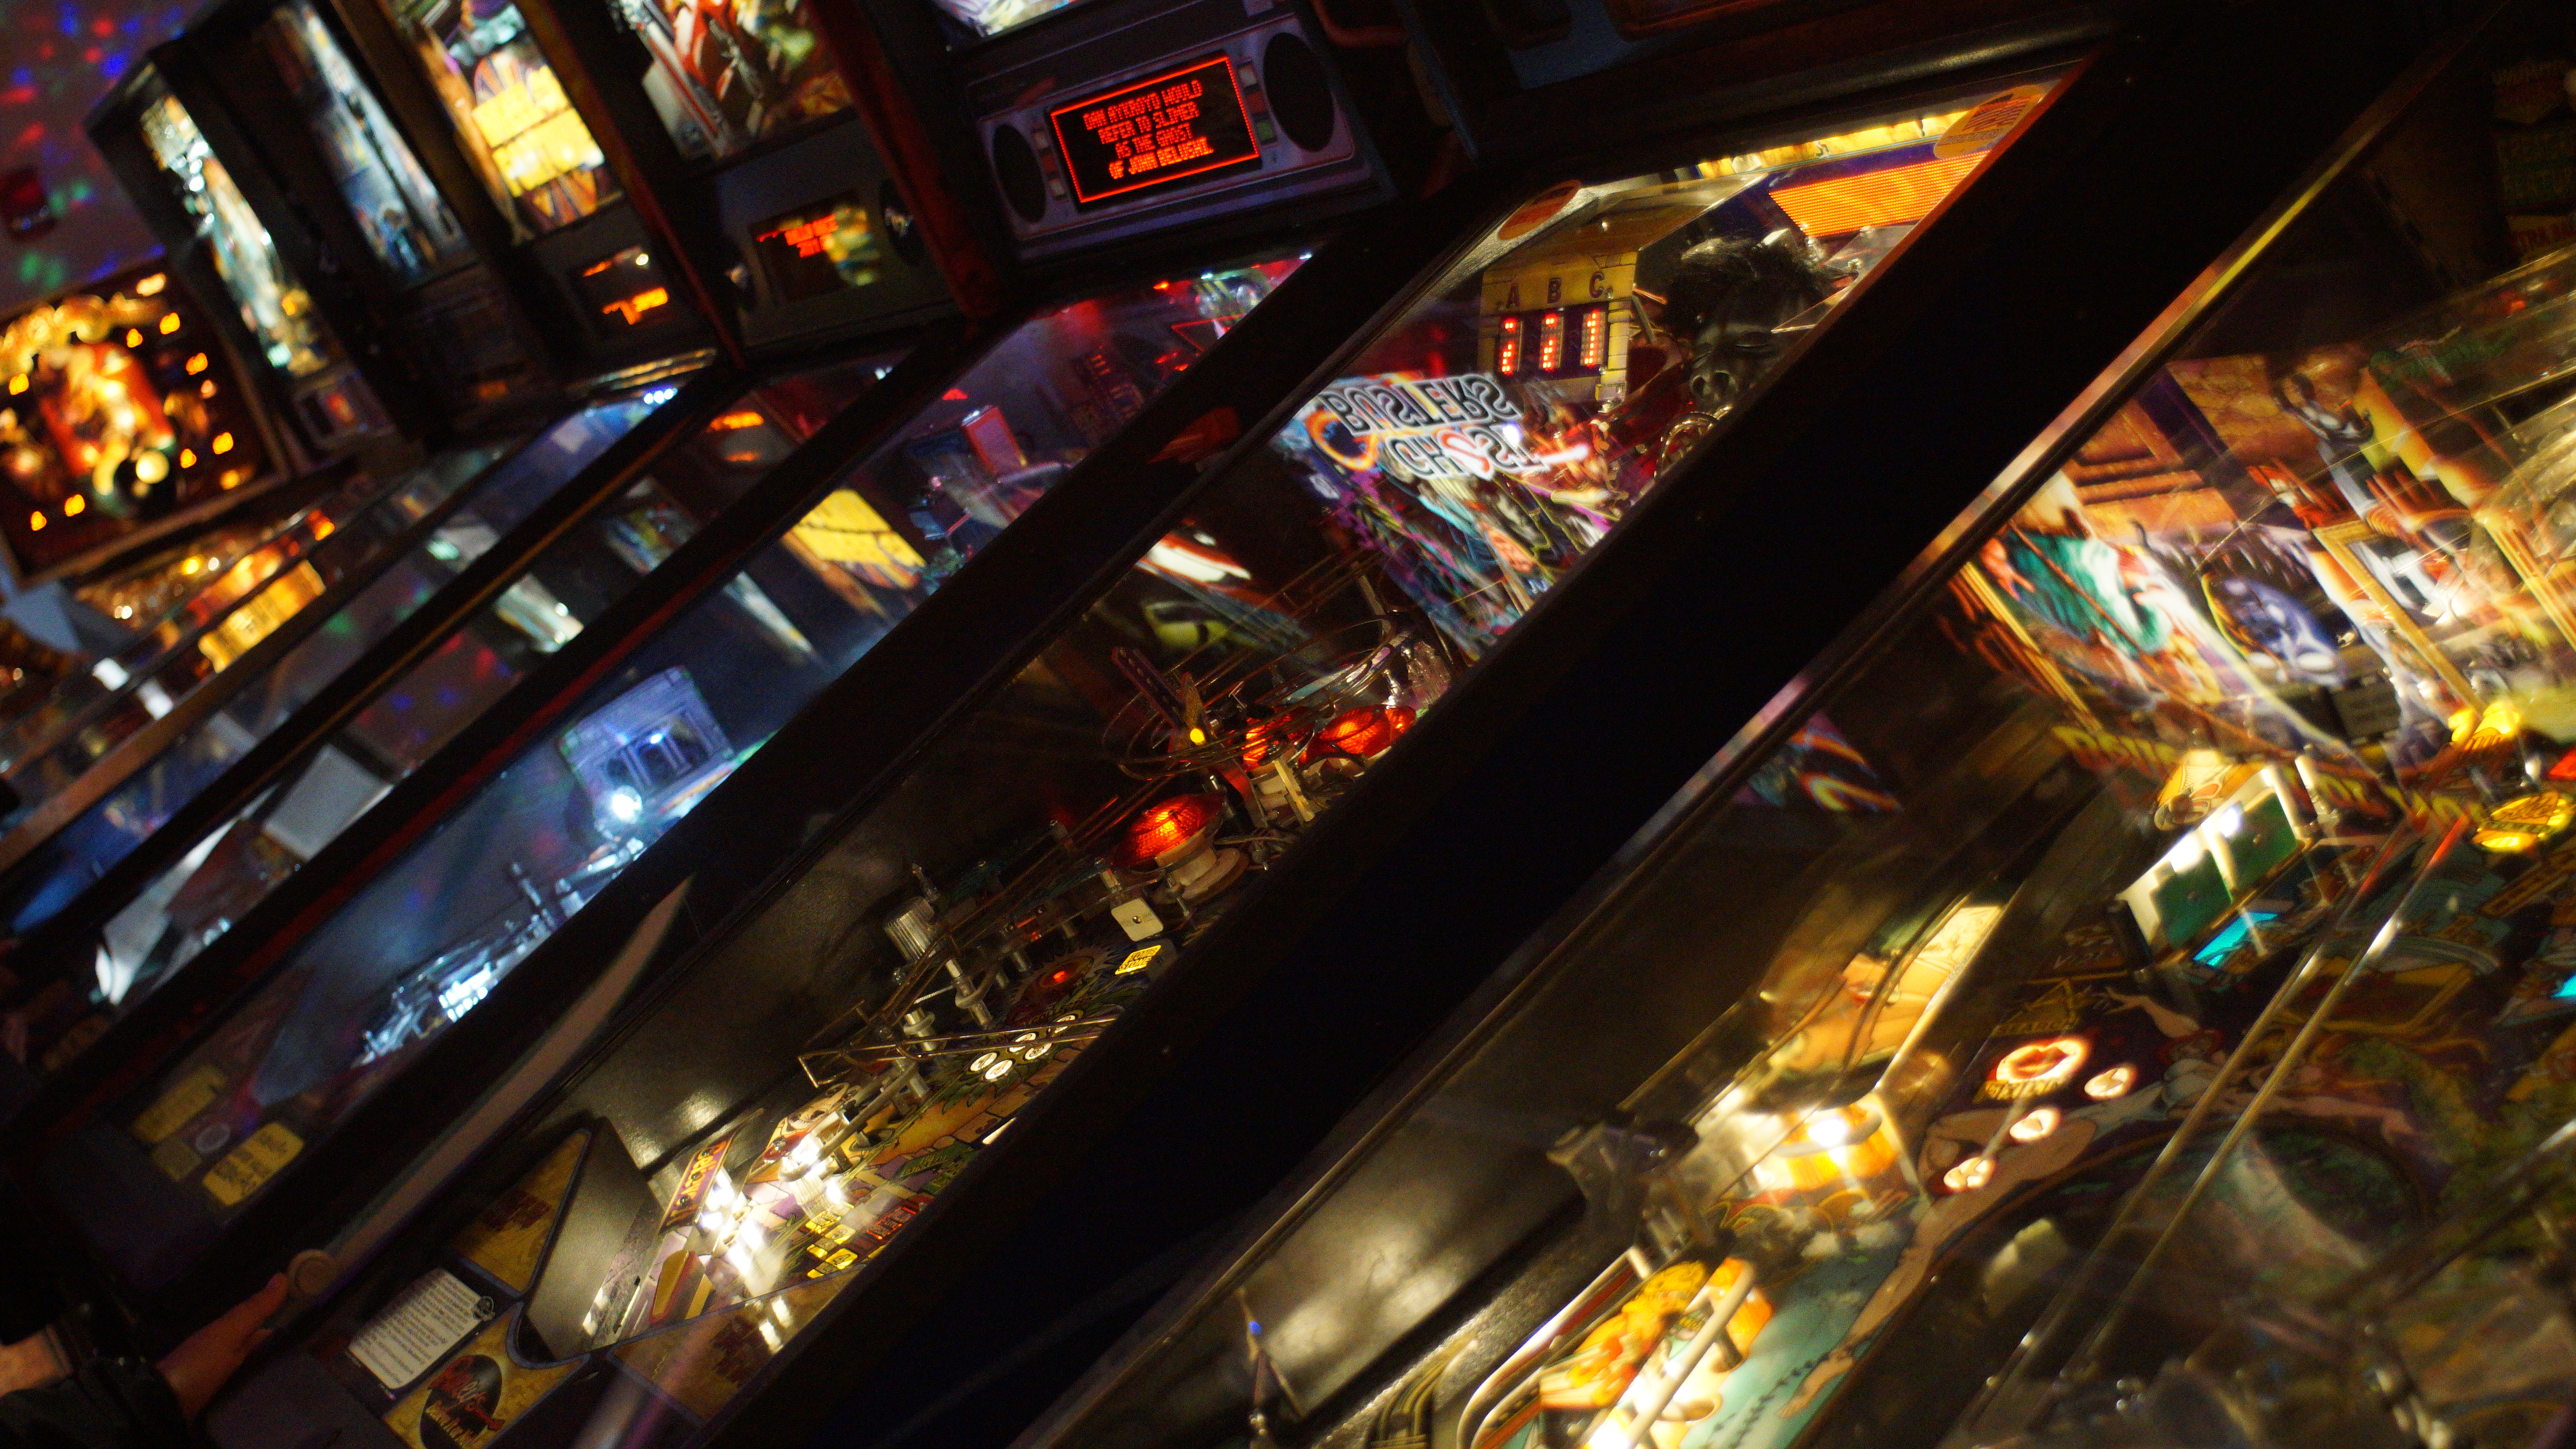
pinball, gaming, entertainment, lights, angle, technology, electronic device, arcade game, metropolis, night